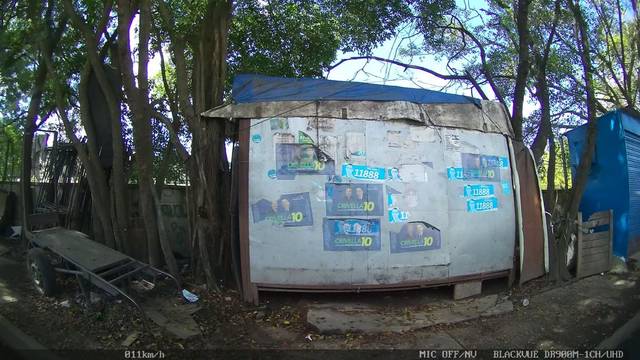
Region: Brazil
Coordinates: -22.977, -43.334